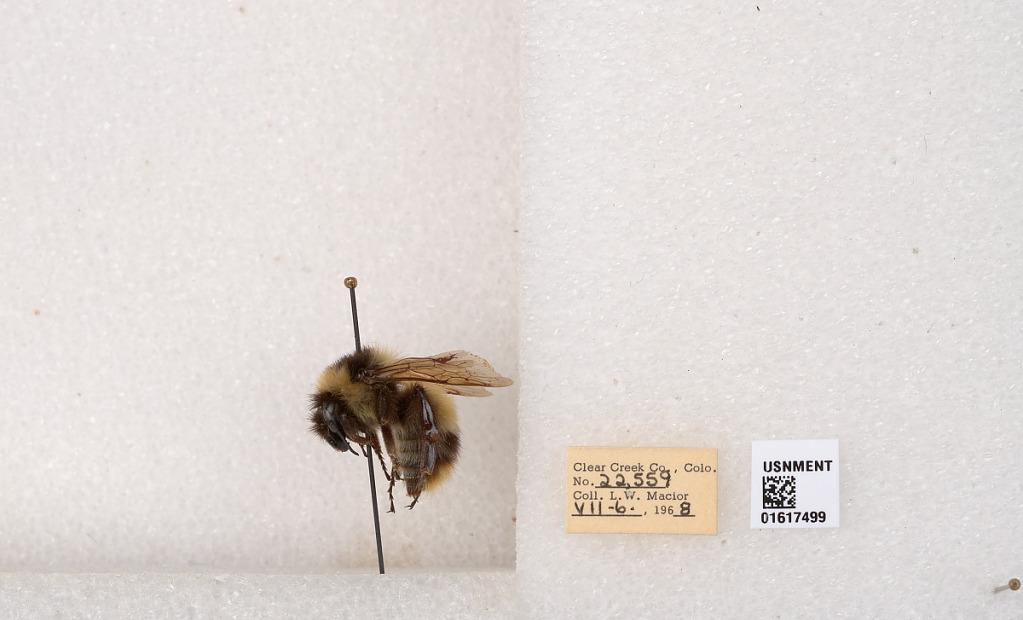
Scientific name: Bombus kirbyellus
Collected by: L. Macior
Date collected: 1968-7-6
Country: United States
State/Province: Colorado
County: Clear Creek
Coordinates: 39.6891, -105.644